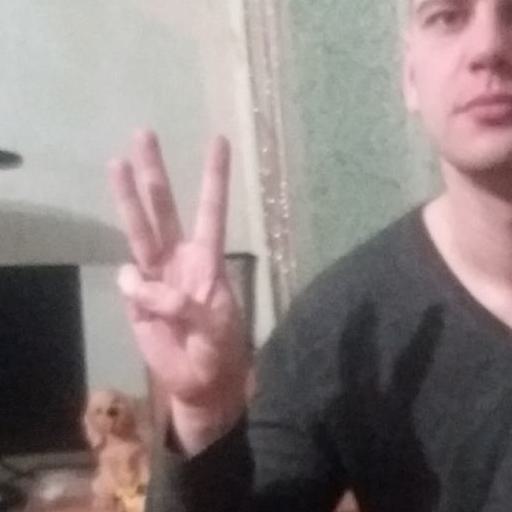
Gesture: three